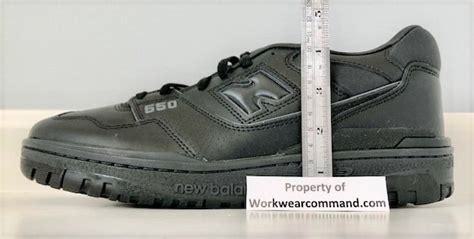
Brand: New
Model: Balance 550